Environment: real
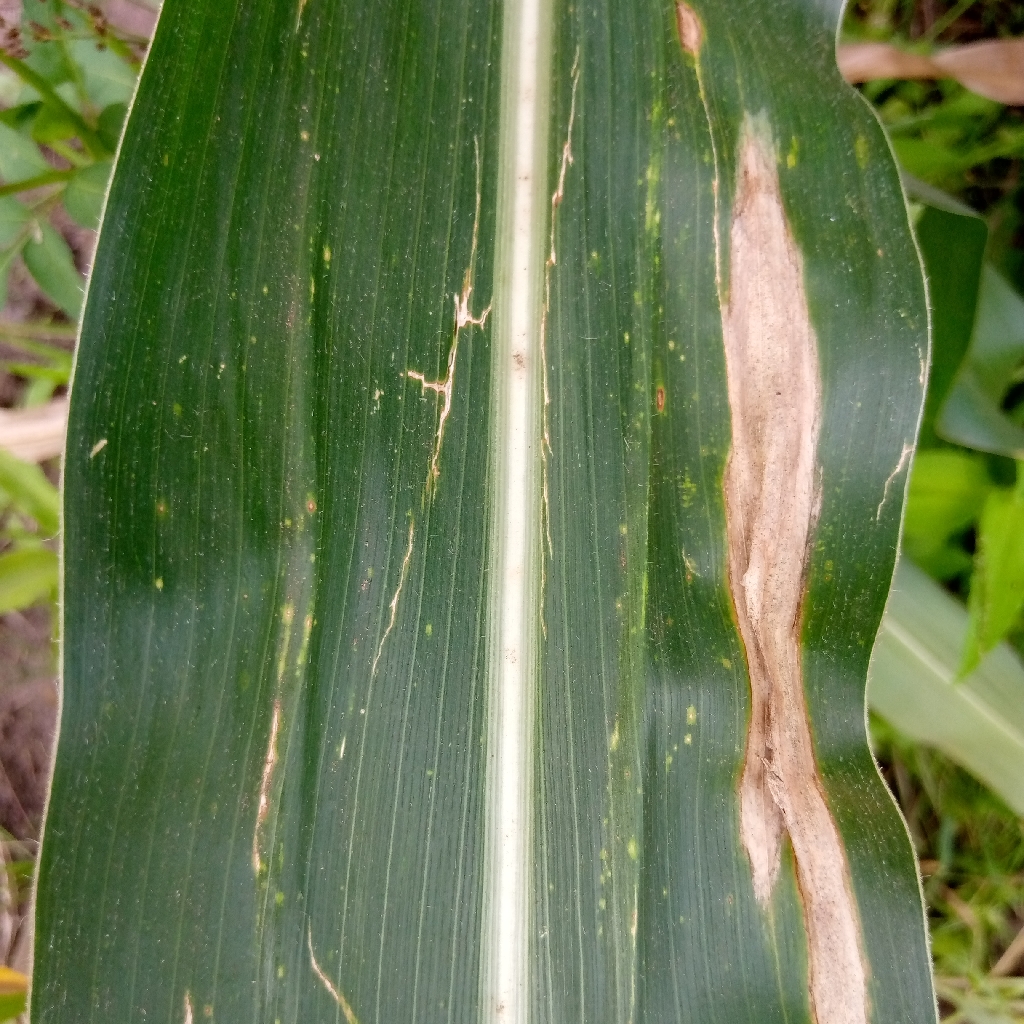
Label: northern_corn_leaf_blight